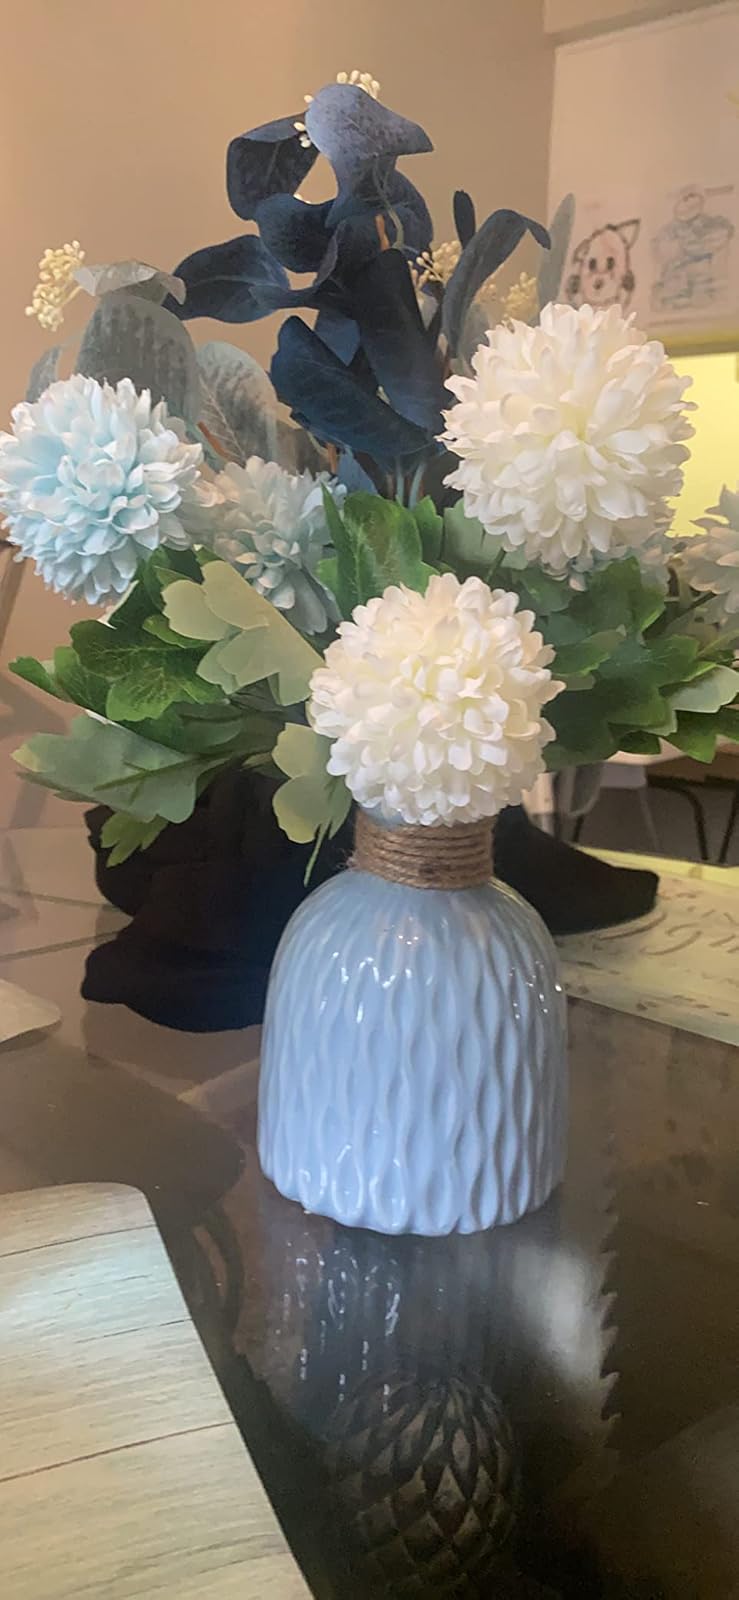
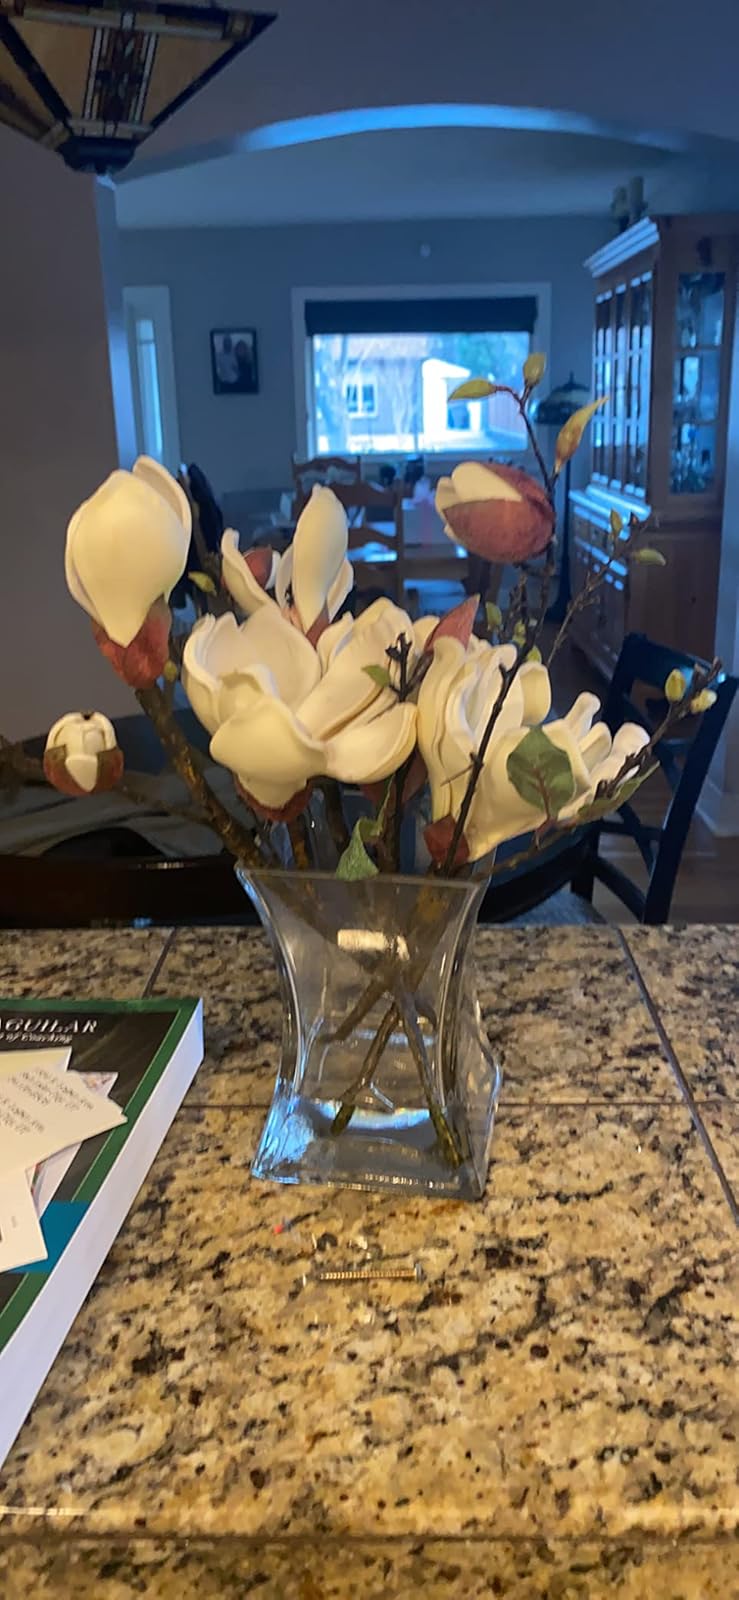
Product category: vase
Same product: no